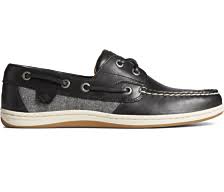
Label: Boat